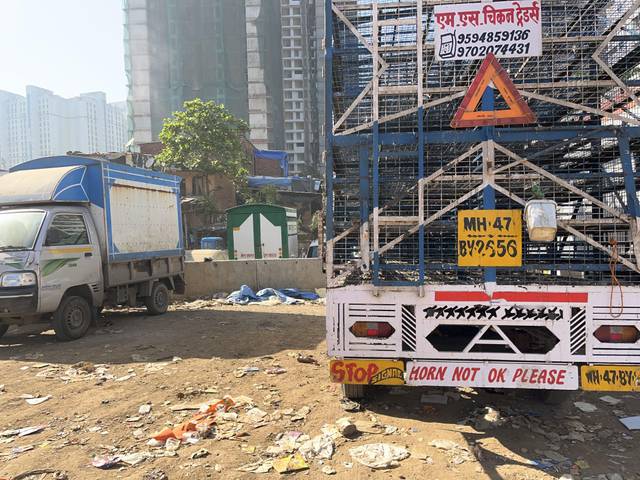
Region: India
Coordinates: 19.202, 72.83